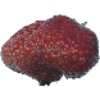
Label: strawberry_wedge